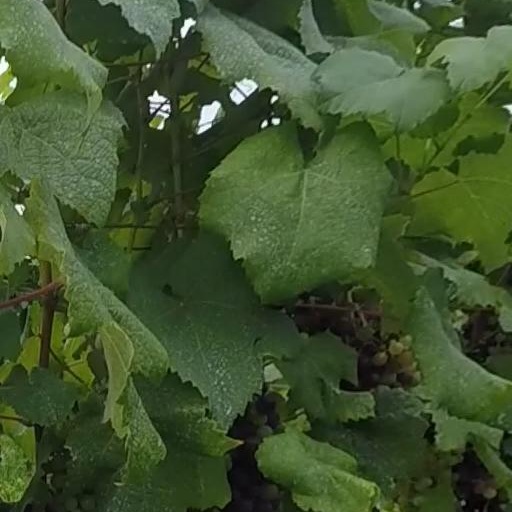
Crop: grape